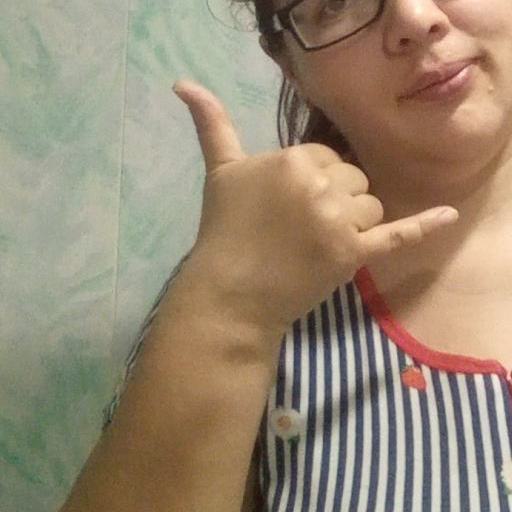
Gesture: call